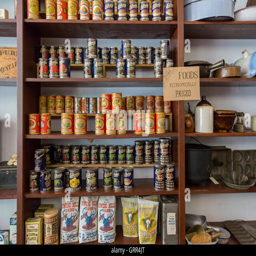
food for sale at the general store in historic village